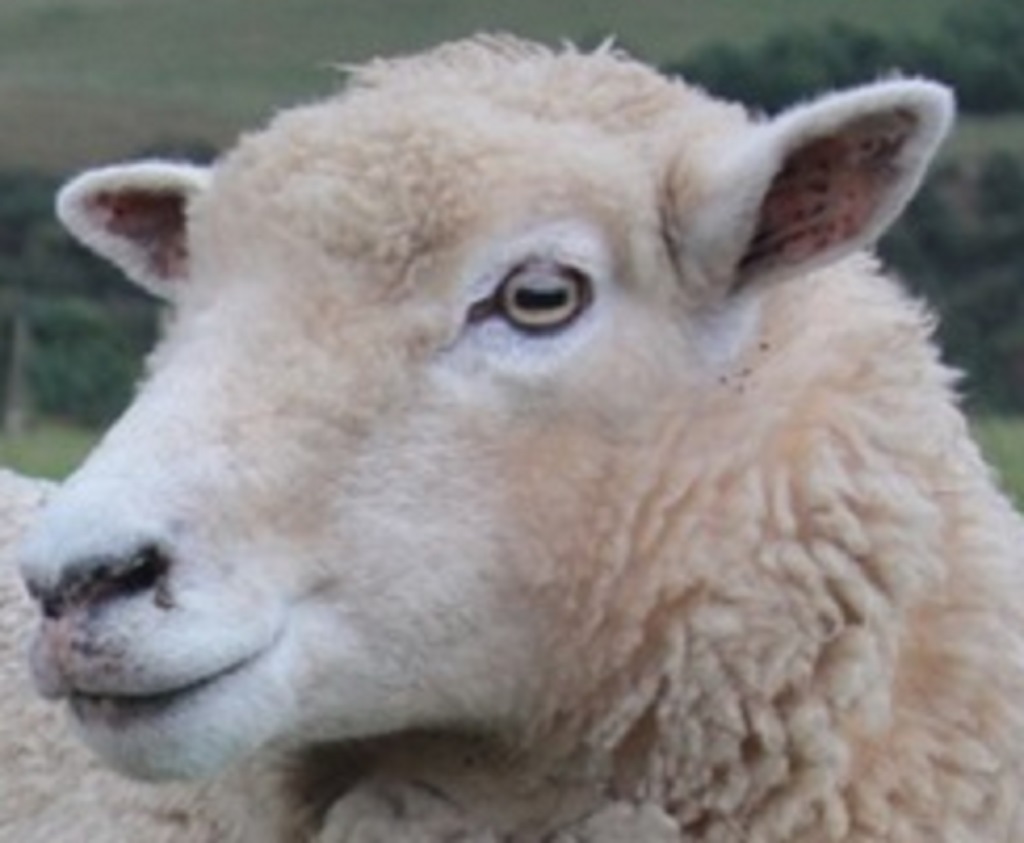
Label: no pain